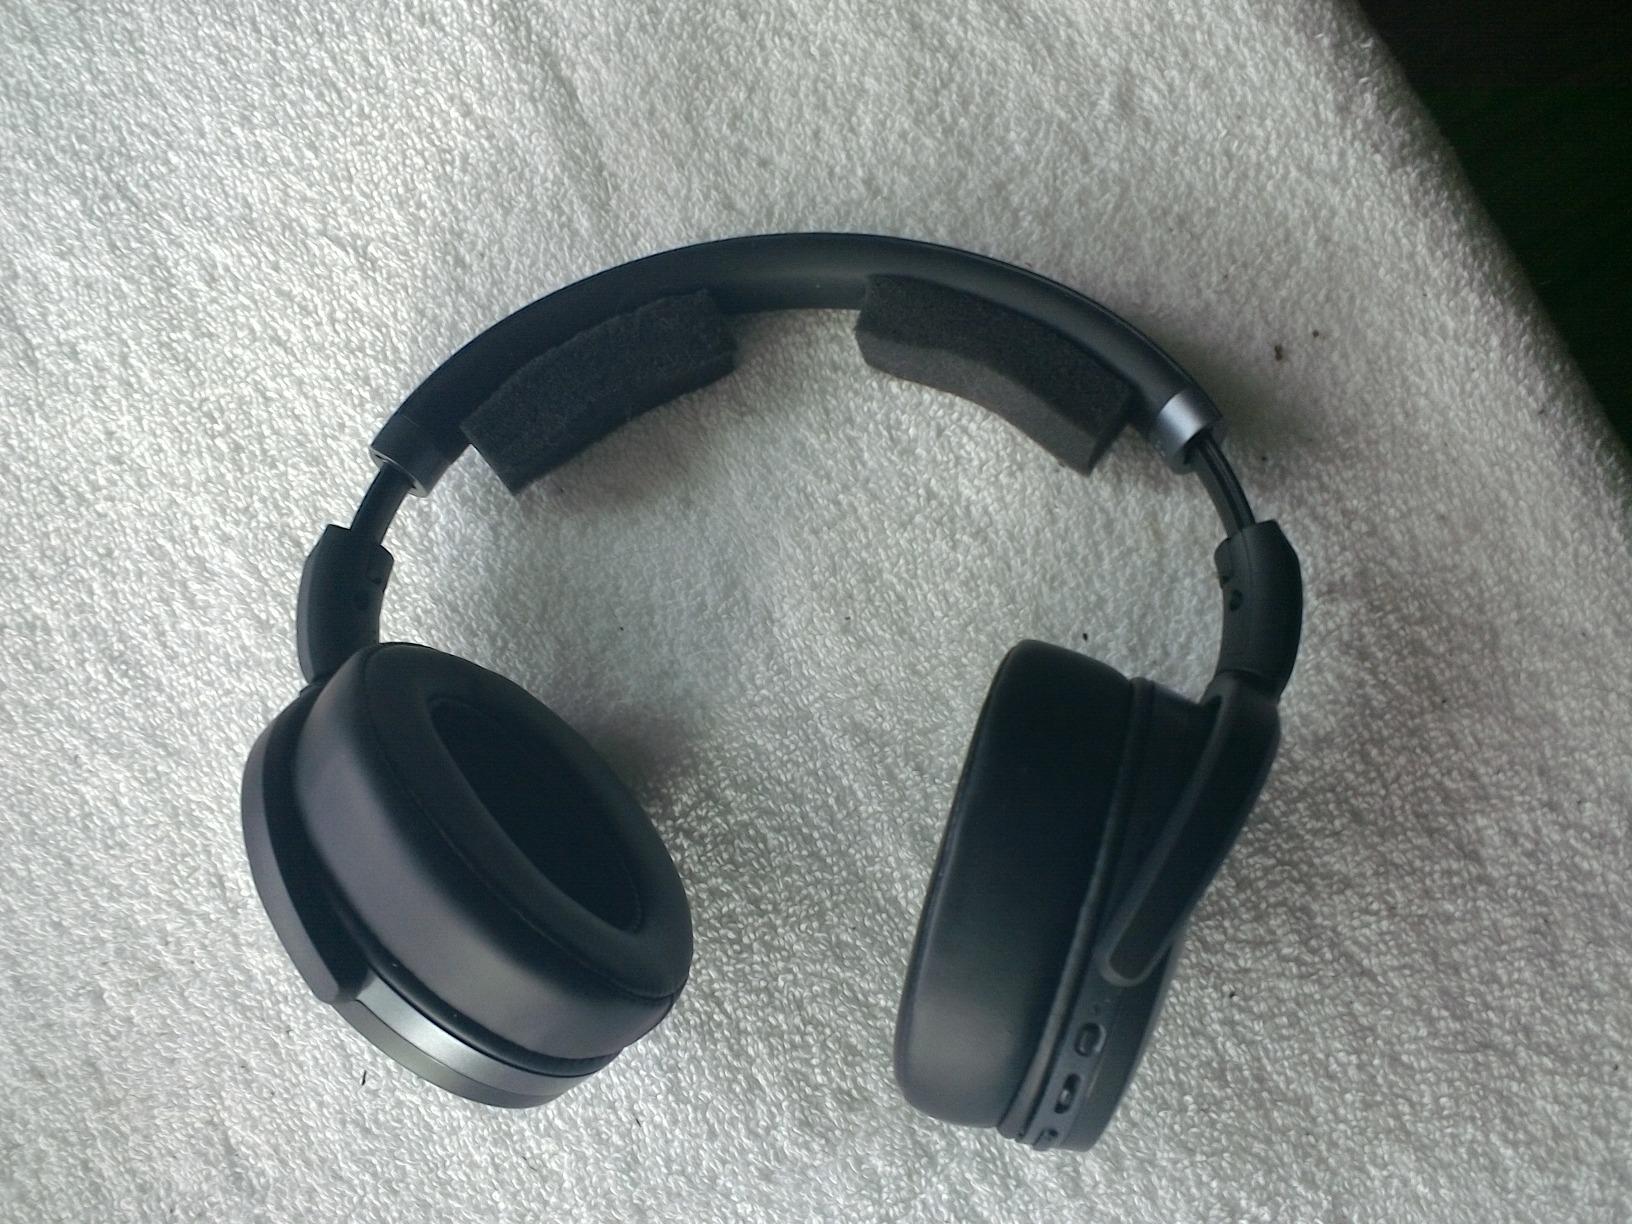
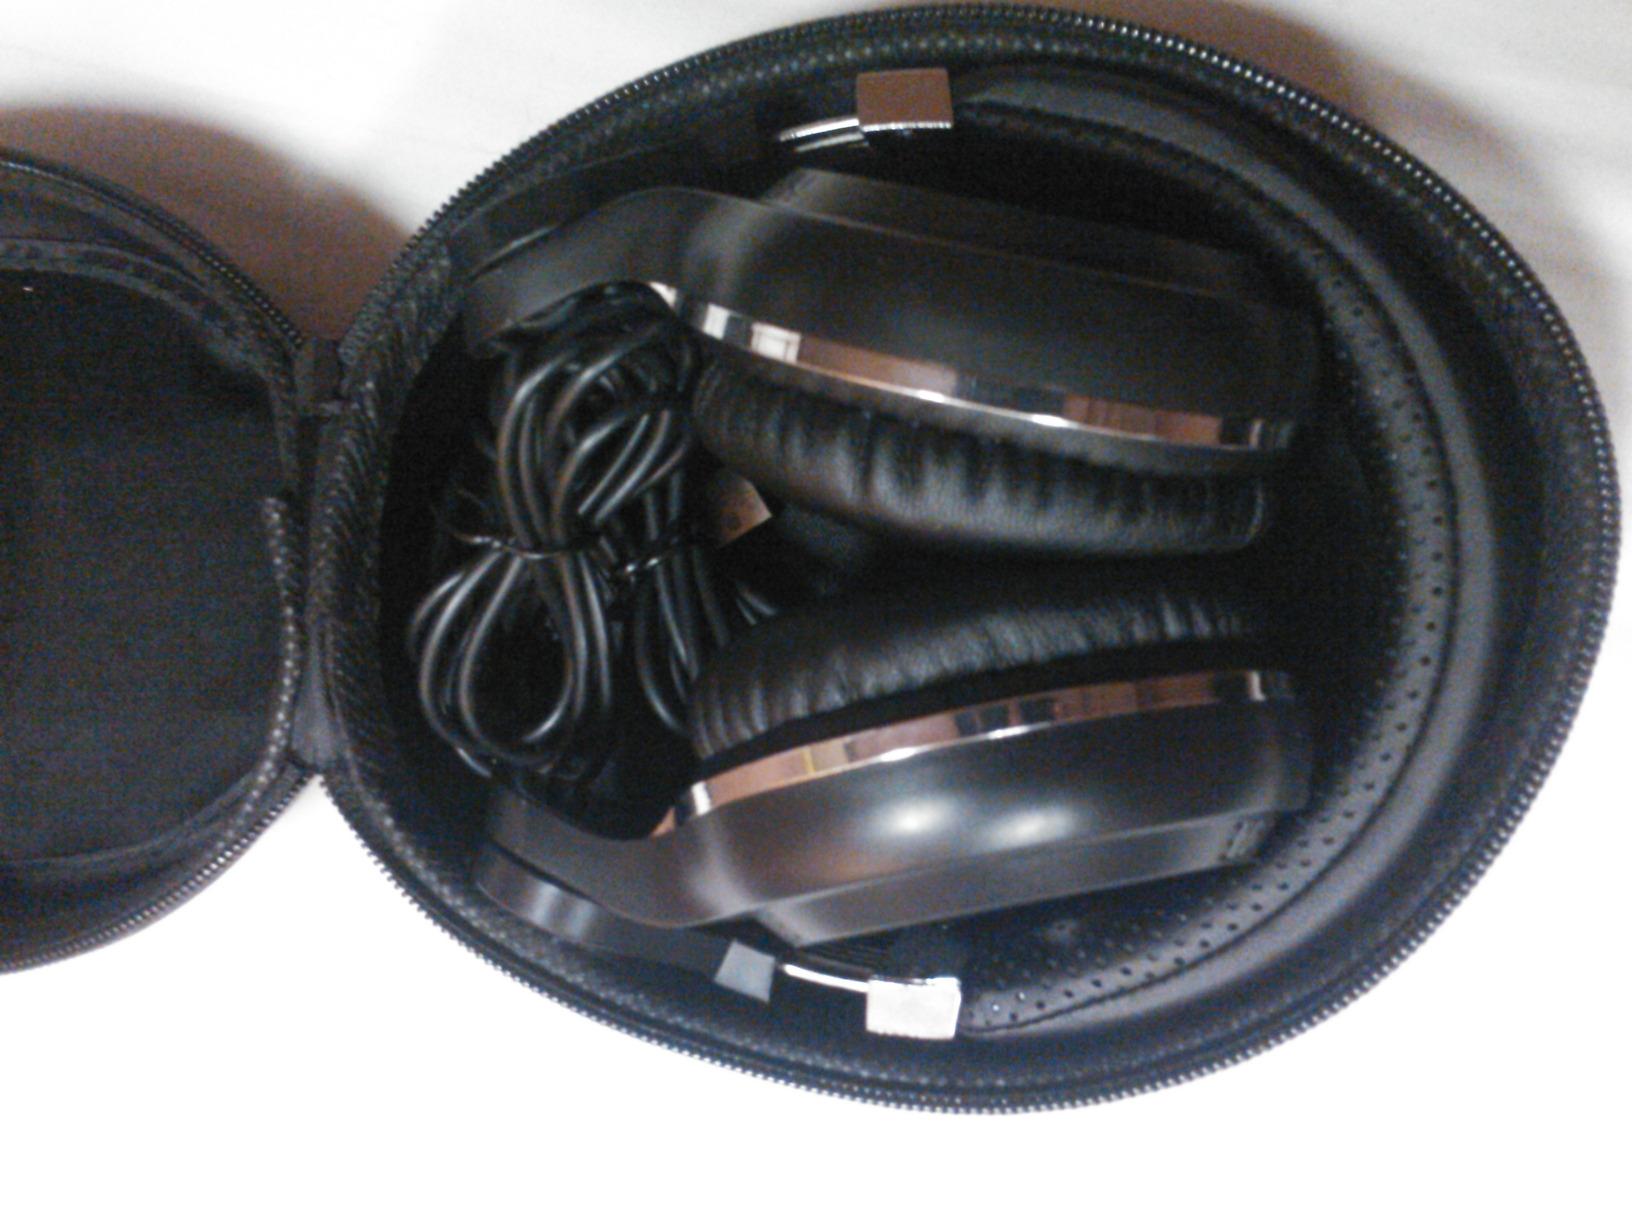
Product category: headphones
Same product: no